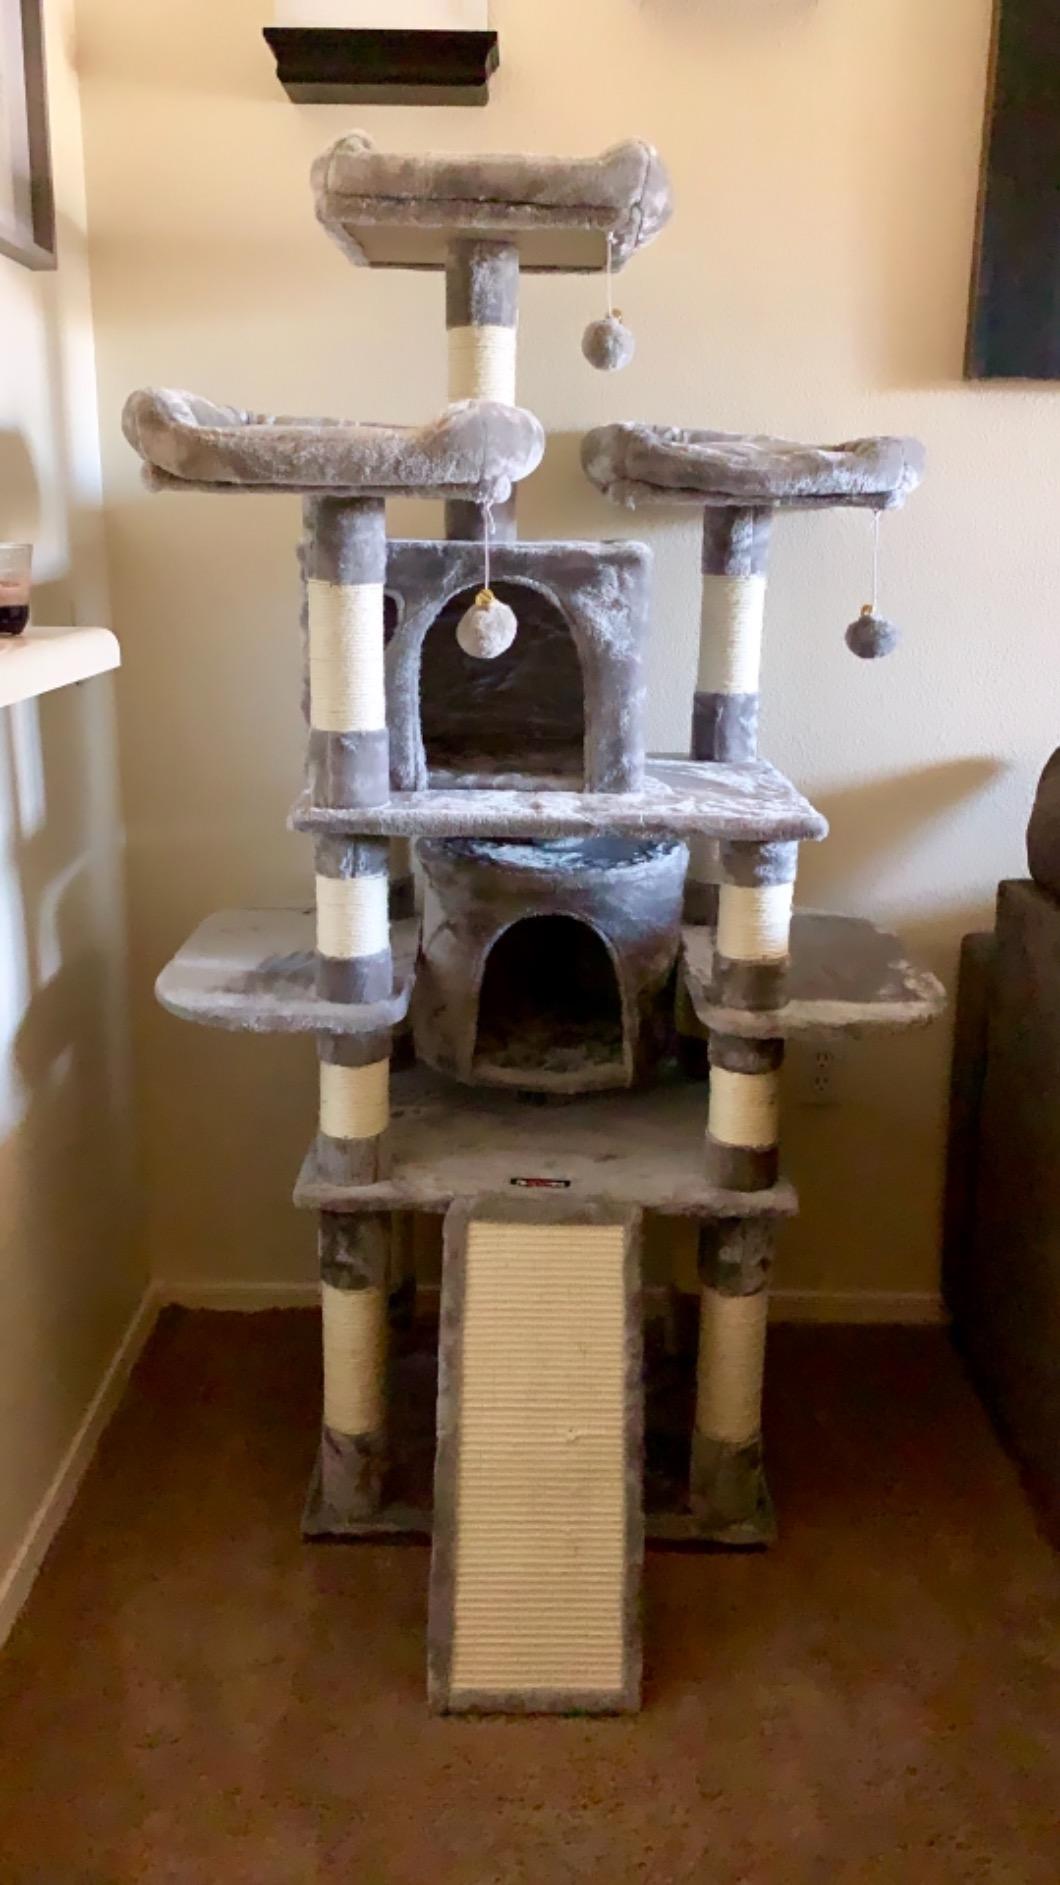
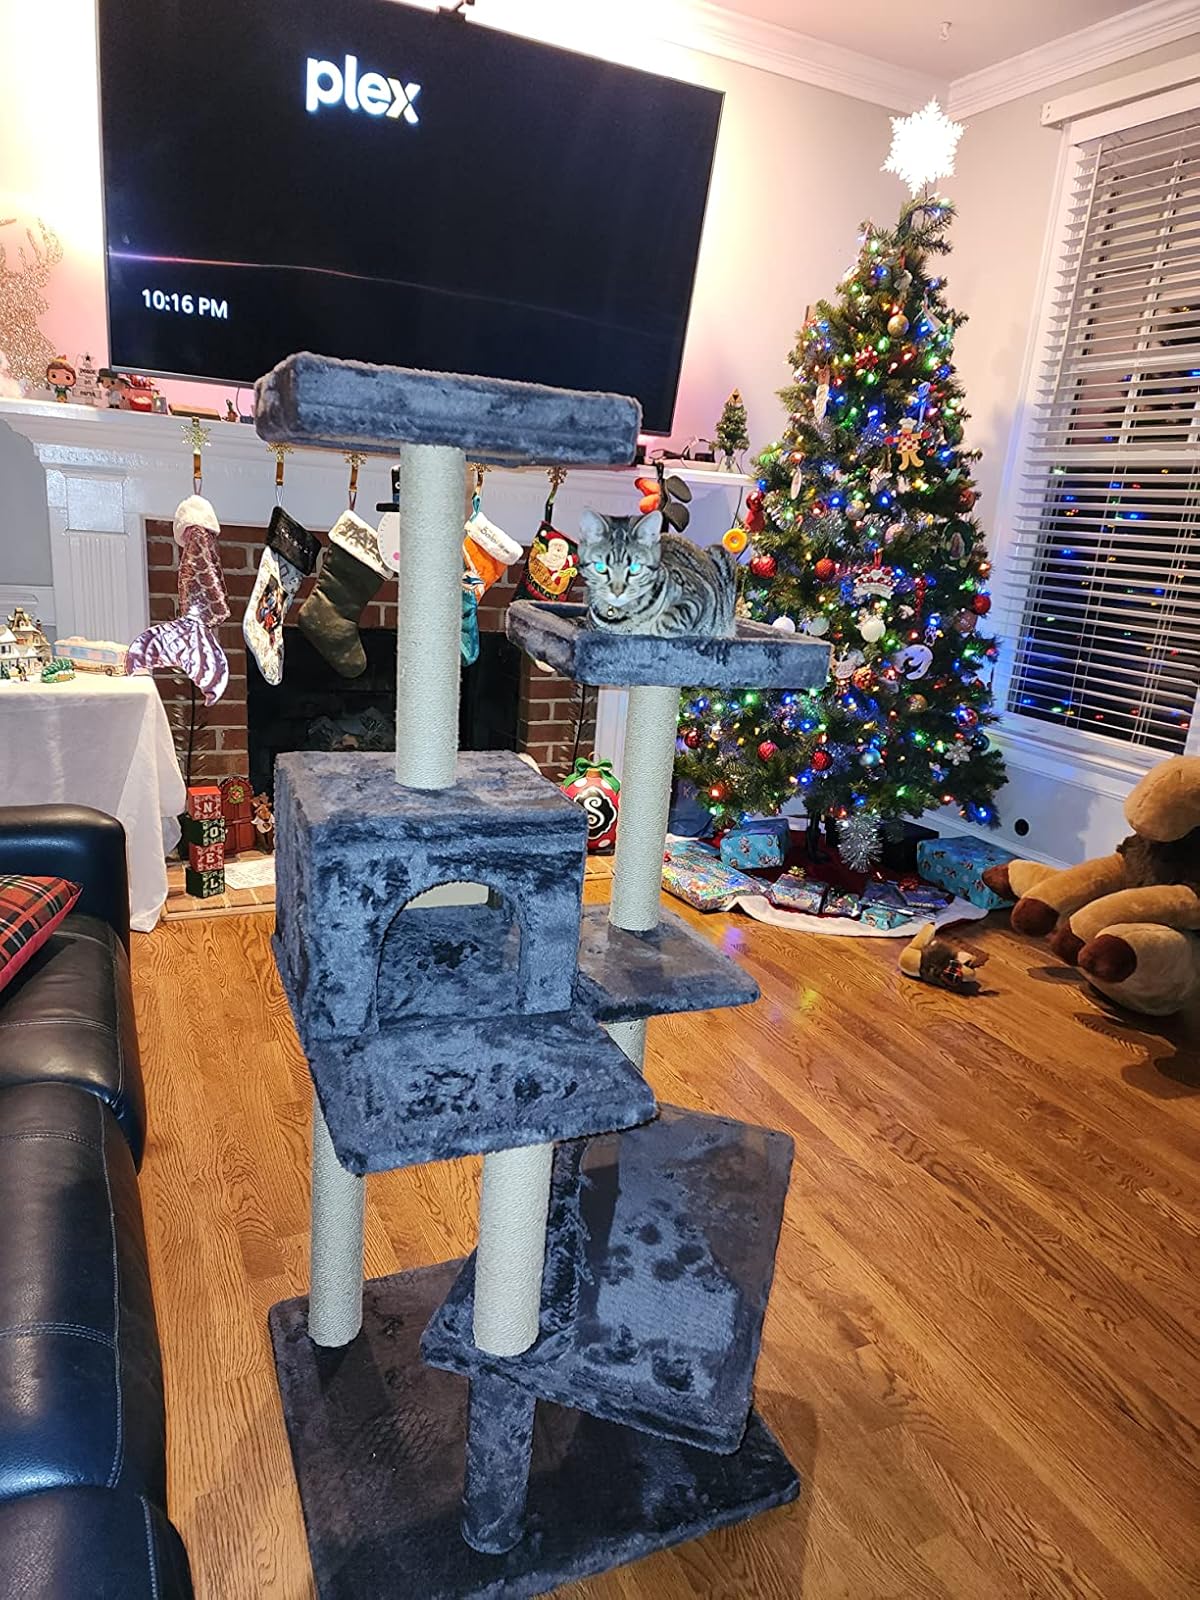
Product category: items_cat tree
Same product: no